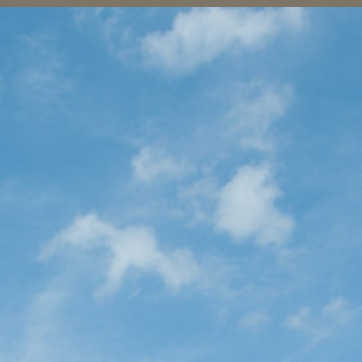
Material: sky